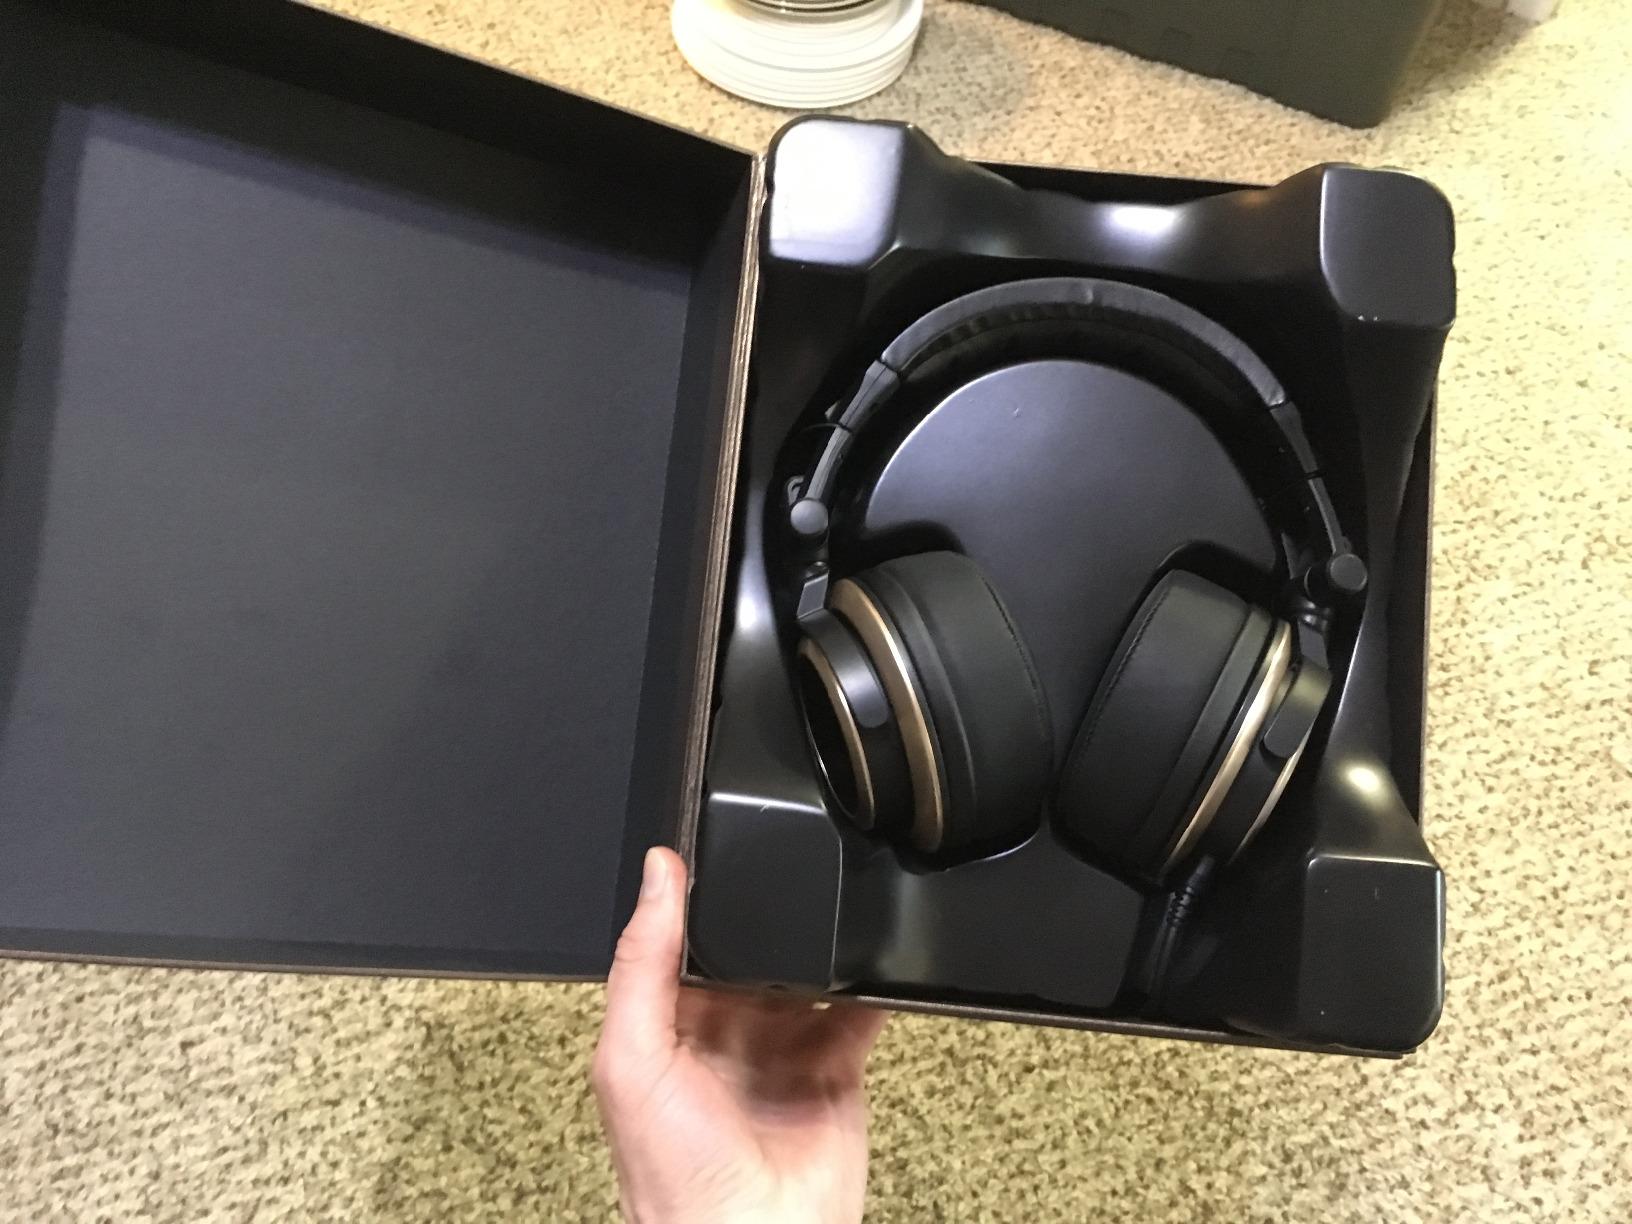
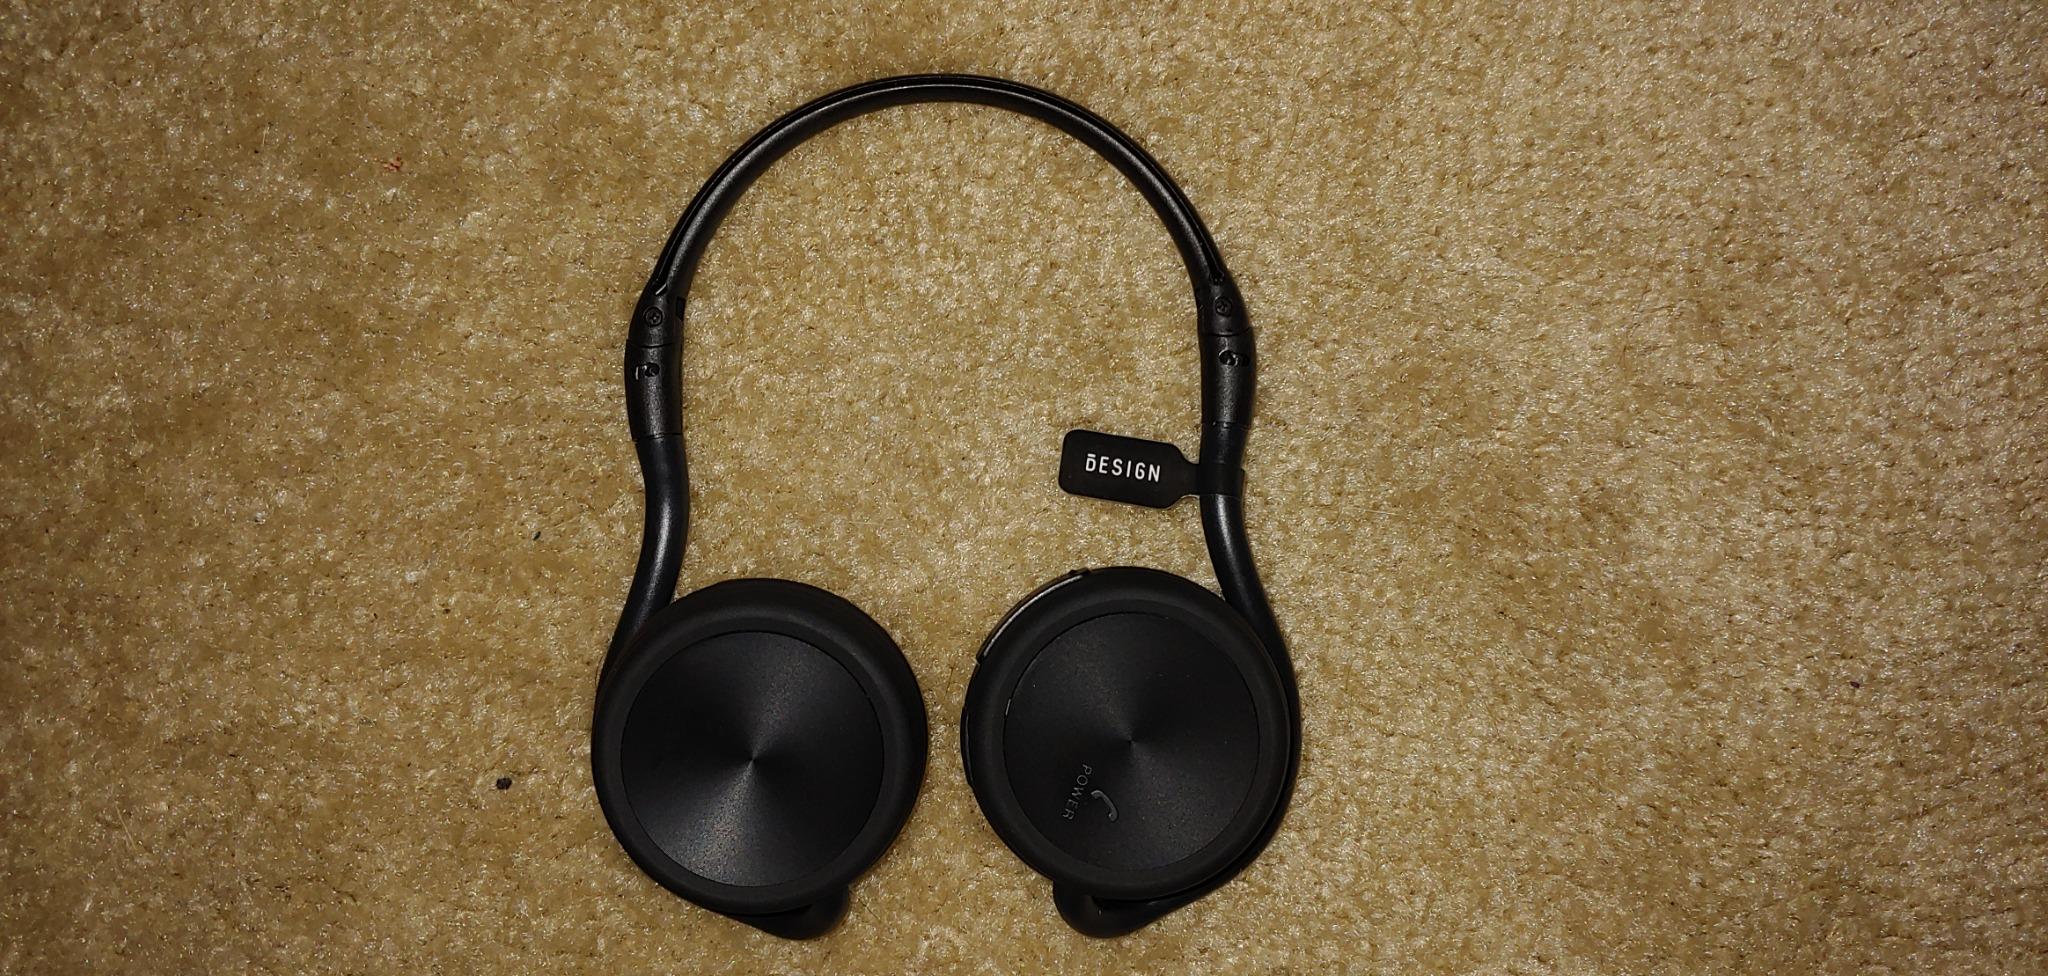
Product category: headphones
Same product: no